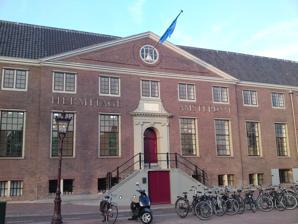
Building: H'ART Museum
Country: Netherlands
Year built: 1681
Art museum in Amsterdam, Netherlands H'ART Museum Entrance of the H'ART Museum. Location within the city center of Amsterdam Established 1682 ( 1682 ) (building) 2004 (museum) Location Amstel 51 Amsterdam , Netherlands Coordinates 52°21′54″N 4°54′09″E / 52.365°N 4.9025°E / 52.365; 4.9025 Type Art museum Visitors 126,239 (2023) Director Cathelijne Broers Public transit access Waterlooplein Metro : 51 , 53 , 54 Tram : 9 , 14 Website www .hartmuseum .nl /en / H'ART Museum is an art museum located on the banks of the Amstel river in Amsterdam . Formerly a satellite of the Hermitage Museum of Saint Petersburg , Russia , the museum cut ties with the Hermitage after the Russian invasion of Ukraine in 2022. History A 1693 etching of the Amstelhof , showing the building out of proportions. The museum is housed in the former Amstelhof , a classical style building from 1681.  The structure opened in 1682 as a retirement home for elderly women under the name Diaconie Oude Vrouwen Huys (English: Deanery Home for Old Women ) on the east bank of the river Amstel . Beginning in 1817, the facility housed both elderly men and women, and was renamed Diaconie Oude Vrouwen- en Mannenhuis (English: Deanery Home for Old Men and Women). The building was first named Amstelhof (English: Amstel Court ) in 1953. In the 1990s, operators of the facility determined that it was inadequate to meet the modern needs of its residents and sought to build a new structure elsewhere. They offered the historic structure to the city of Amsterdam, who, in turn, leased it to the museum. The last inhabitants left the Amstelhof in 2007. On 20 June 2009, the museum was opened by Dutch Queen Beatrix and Russian President Dmitry Medvedev . The museum was open to the public the following day. During the more than 300 years that residents were housed in the Amstelhof, several renovations took place on the building interior and wings were added to provide needed space. Thus, little of the original interior remained when work for the museum began. While some areas were restored to their original appearance, many existing walls were removed and spaces reconfigured to accommodate the museum's needs. The total cost of the renovations was € 40 million. The temporary museum in the Neerlandia Building on the Nieuwe Keizersgracht closed in 2008 to become the Hermitage for Children. It opened along with the main museum on 20 June 2009. On 3 March 2022, the museum severed ties with the State Hermitage in St. Petersburg because of the Russian invasion of Ukraine , which began a week prior. The museum became known as the H'ART Museum from 1 September 2023. Exhibitions In 2023 the museum announced that it would be working with the Smithsonian , the Centre Pompidou and the British Museum to present exhibitions. 2023-2024 Julius Caesar - I came, I saw, I met my doom Previous exhibitions The museum used to house two permanent presentations, one describes Netherlands–Russia relations and the other detailed the history of the Amstelhof building. The Immortal Alexander the Great The Myth, The Truth, His Journey, His Legacy, 18 September 2010 – 18 March 2011. Alexander the Great (356 BC – 323 BC, king from 336 BC) appeals to the imagination more than any ruler of the ancient age. Beginning in his youth he inspired those around him. During his campaigns in the East, Alexander searched for the origins of Dionysus, whom the ancient Greeks believed came from the exotic East, possibly India. He followed in the footsteps of Dionysus to reach countries such as Bactria, Egypt, India, Mongolia, Persia and Syria. Everywhere he went he established cities,  naming many Alexandria, and left behind a legacy of Greek culture in the form of Hellenism. Alexander's fame lived long after antiquity as an example to many European, Russian and Islamic rulers. His life and history were depicted through paintings, tapestries and decorative art from classical antiquity to the modern age, of Western and non-Western origins. Katja , 1983 statue of a nude woman by sculptor Eddy Roos in the garden of H'ART museum Matisse to Malevich. Pioneers of Modern Art from the Hermitage 6 March to 17 September 2010. The exhibit was the first display in The Netherlands of works from the Hermitage Museum's collections of French paintings of the late 19th and early 20th century. The collection was started by Russian collectors Morozov and Shchukin . The exhibit contained hundreds of masterpieces by artists who pioneered Modernism , including Matisse , Van Dongen , De Vlaminck, Derain and Picasso . It looked at the concept of Modernism from a historical perspective and examined how artists joined the new movement. The guest curator for the exhibit was Henk van Os, Professor at the University of Amsterdam and chairman of the Specialists Council of the Hermitage Amsterdam. The museum is planning a sequel exhibition that will examine the origins of this modern art through a display of works by Impressionists from the Hermitage. Jewels! The Glitter of the Russian Court. In September 2019 the jubilee exhibition Jewels! The Glitter of the Russian Court began, which was meant both to celebrate 10 years of educating the Dutch public about the collections in St. Petersburg and to explain the relationships of the Russian nobility to the current Dutch royalty. After a successful start, the exhibition was closed during the coronavirus lockdown and, despite two extensions, did not manage to achieve the footfall necessary for income. The fact that Hermitage Amsterdam has no collection of its own made any rescue funding impossible, and an appeal to the public was made in 2021. References